John Lee (astronomer)

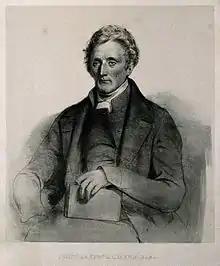
John Lee

John Lee LL.D, FRS (28 April 1783 – 25 February 1866), born John Fiott, was an English philanthropist, astronomer, mathematician, antiquarian, barrister, and numismatist.